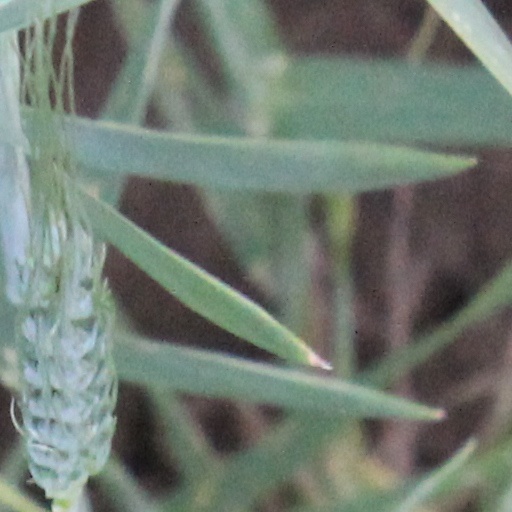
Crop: wheat